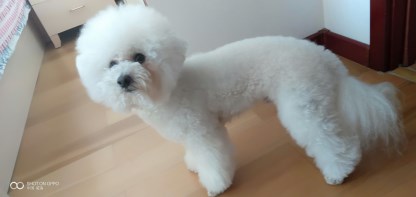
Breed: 3083-n000117-Bichon_Frise